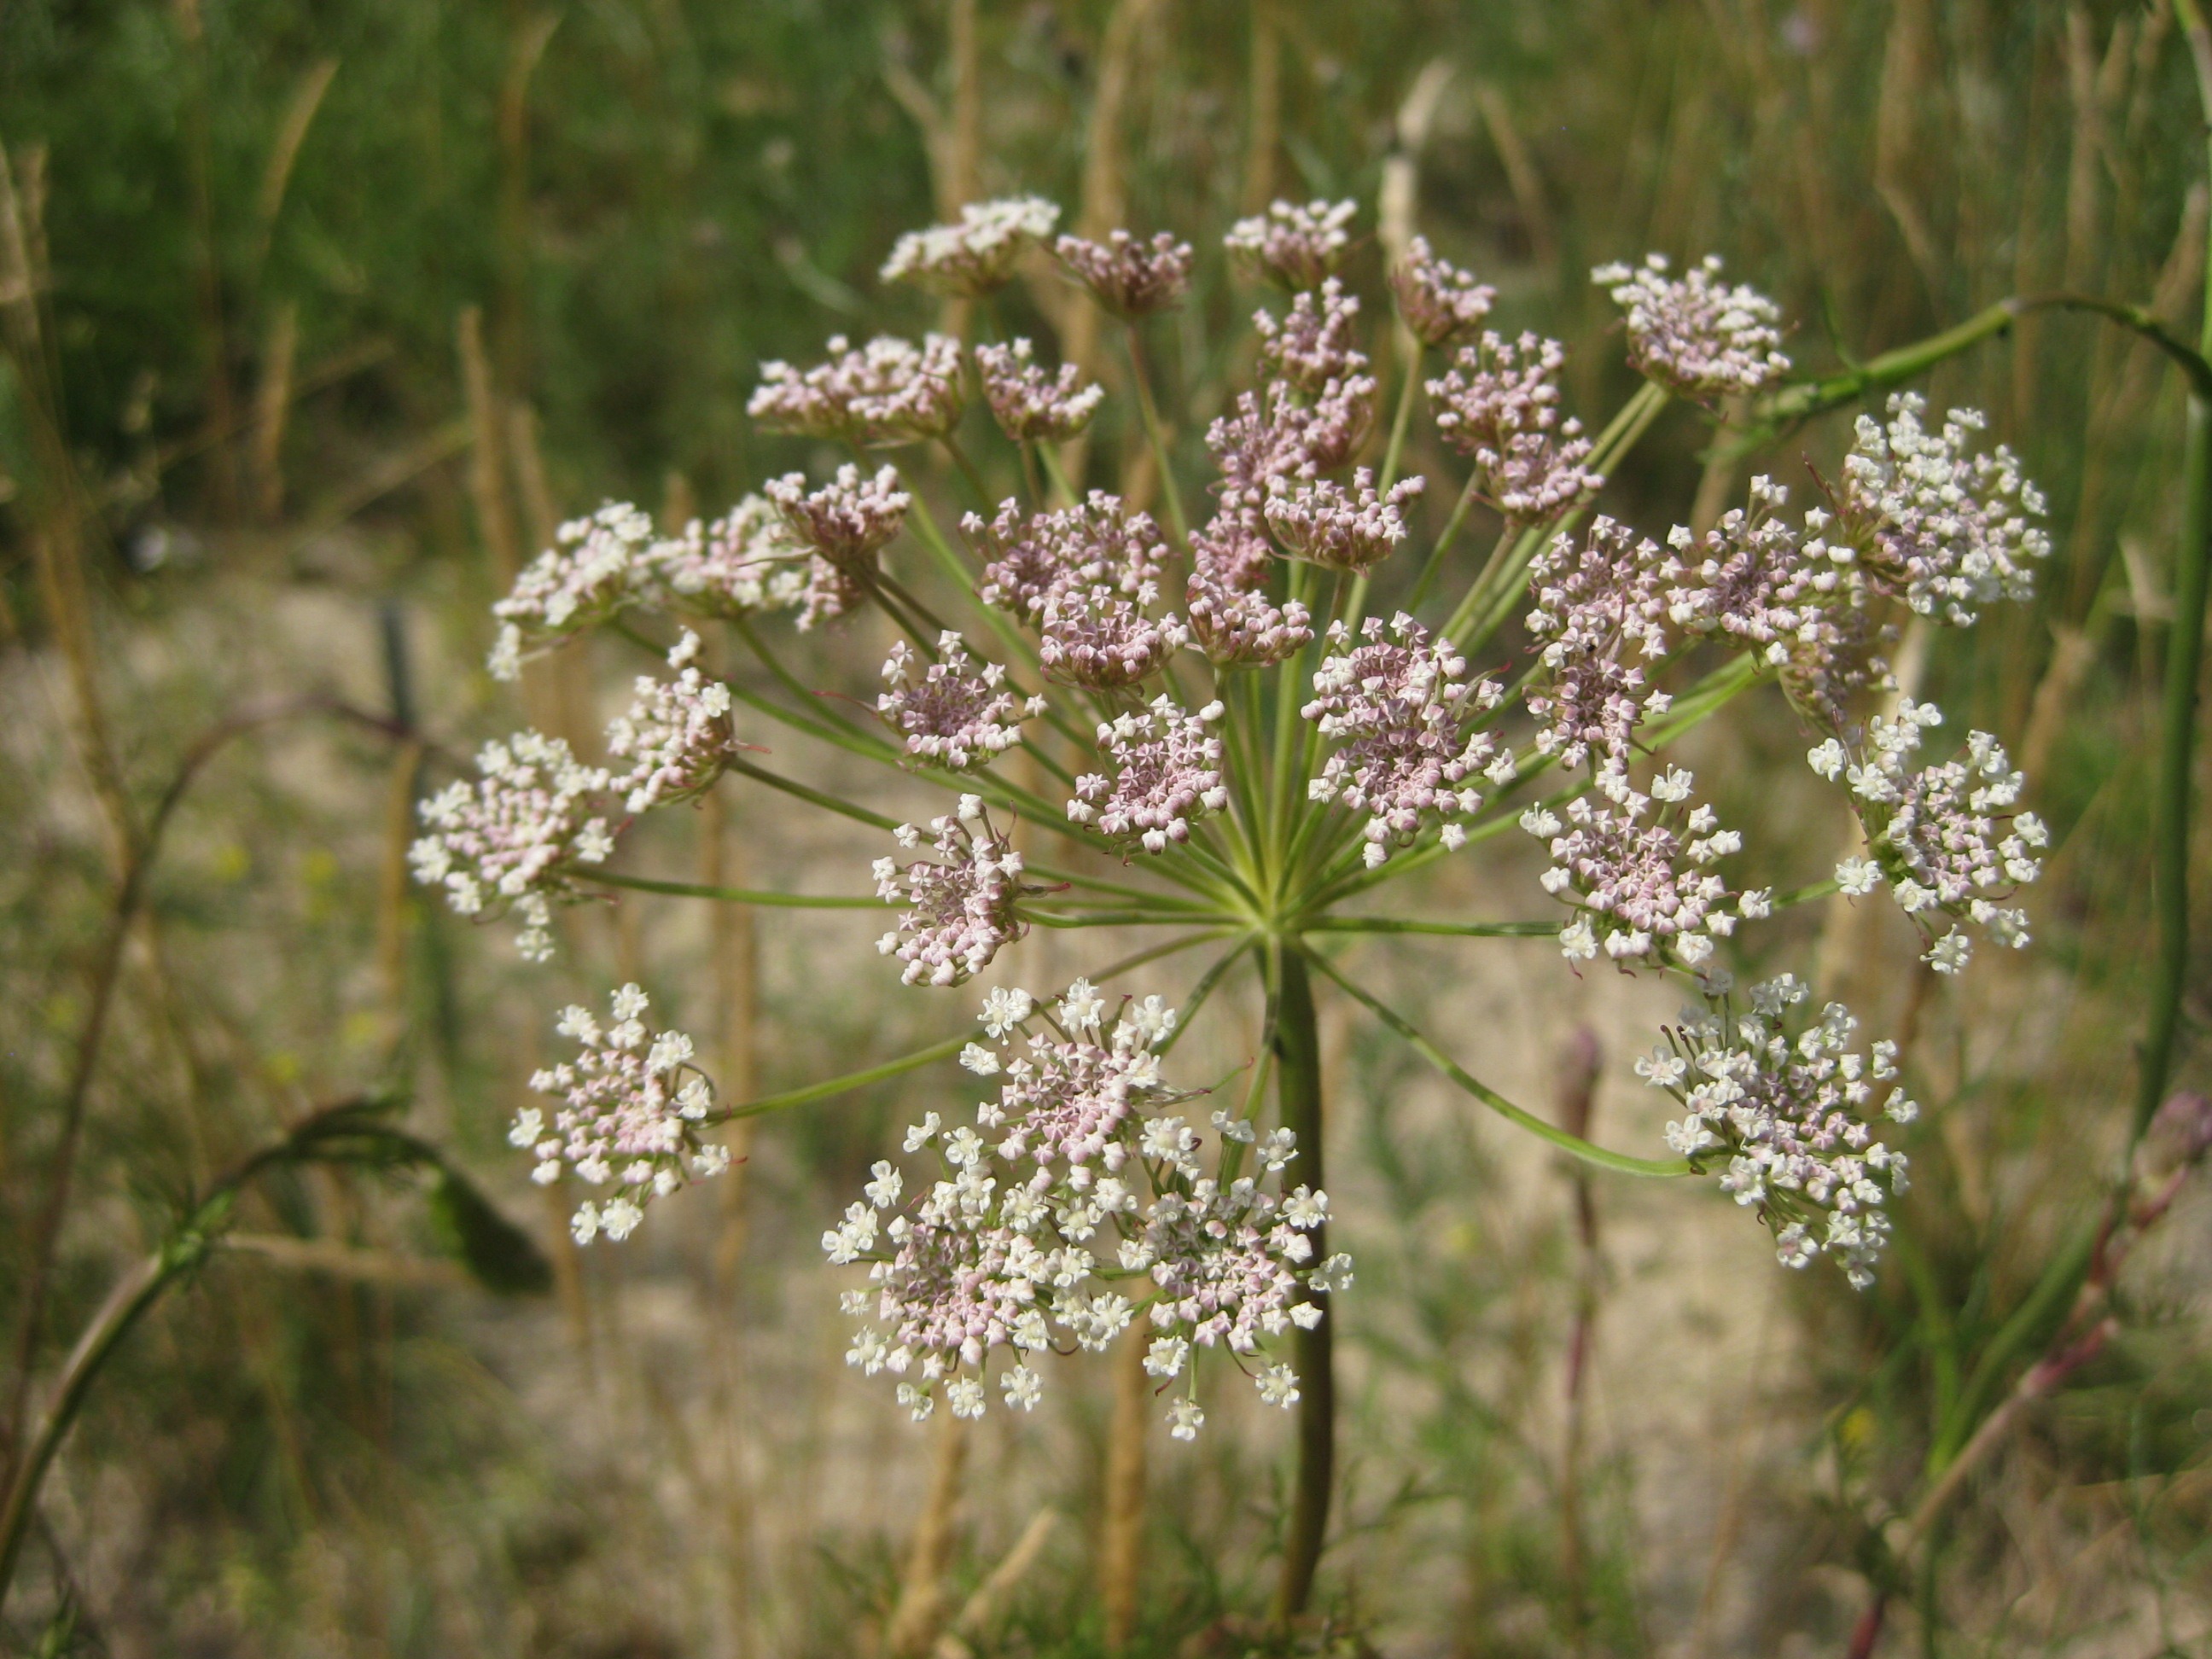
blossom, plant, white, flower, bloom, food, herb, produce, botany, flora, wildflower, shrub, meadowsweet, grasses, anthriscus, flowering plant, caraway, angelica, cow parsley, land plant, apiales, parsley family